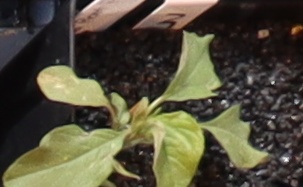
Label: Redroot Pigweed